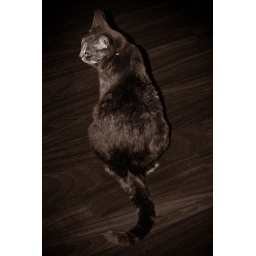
A cat improves the garden wall in sunshine, and the hearth in foul weather. ~Judith Merkle Riley